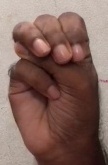
ASL sign: M